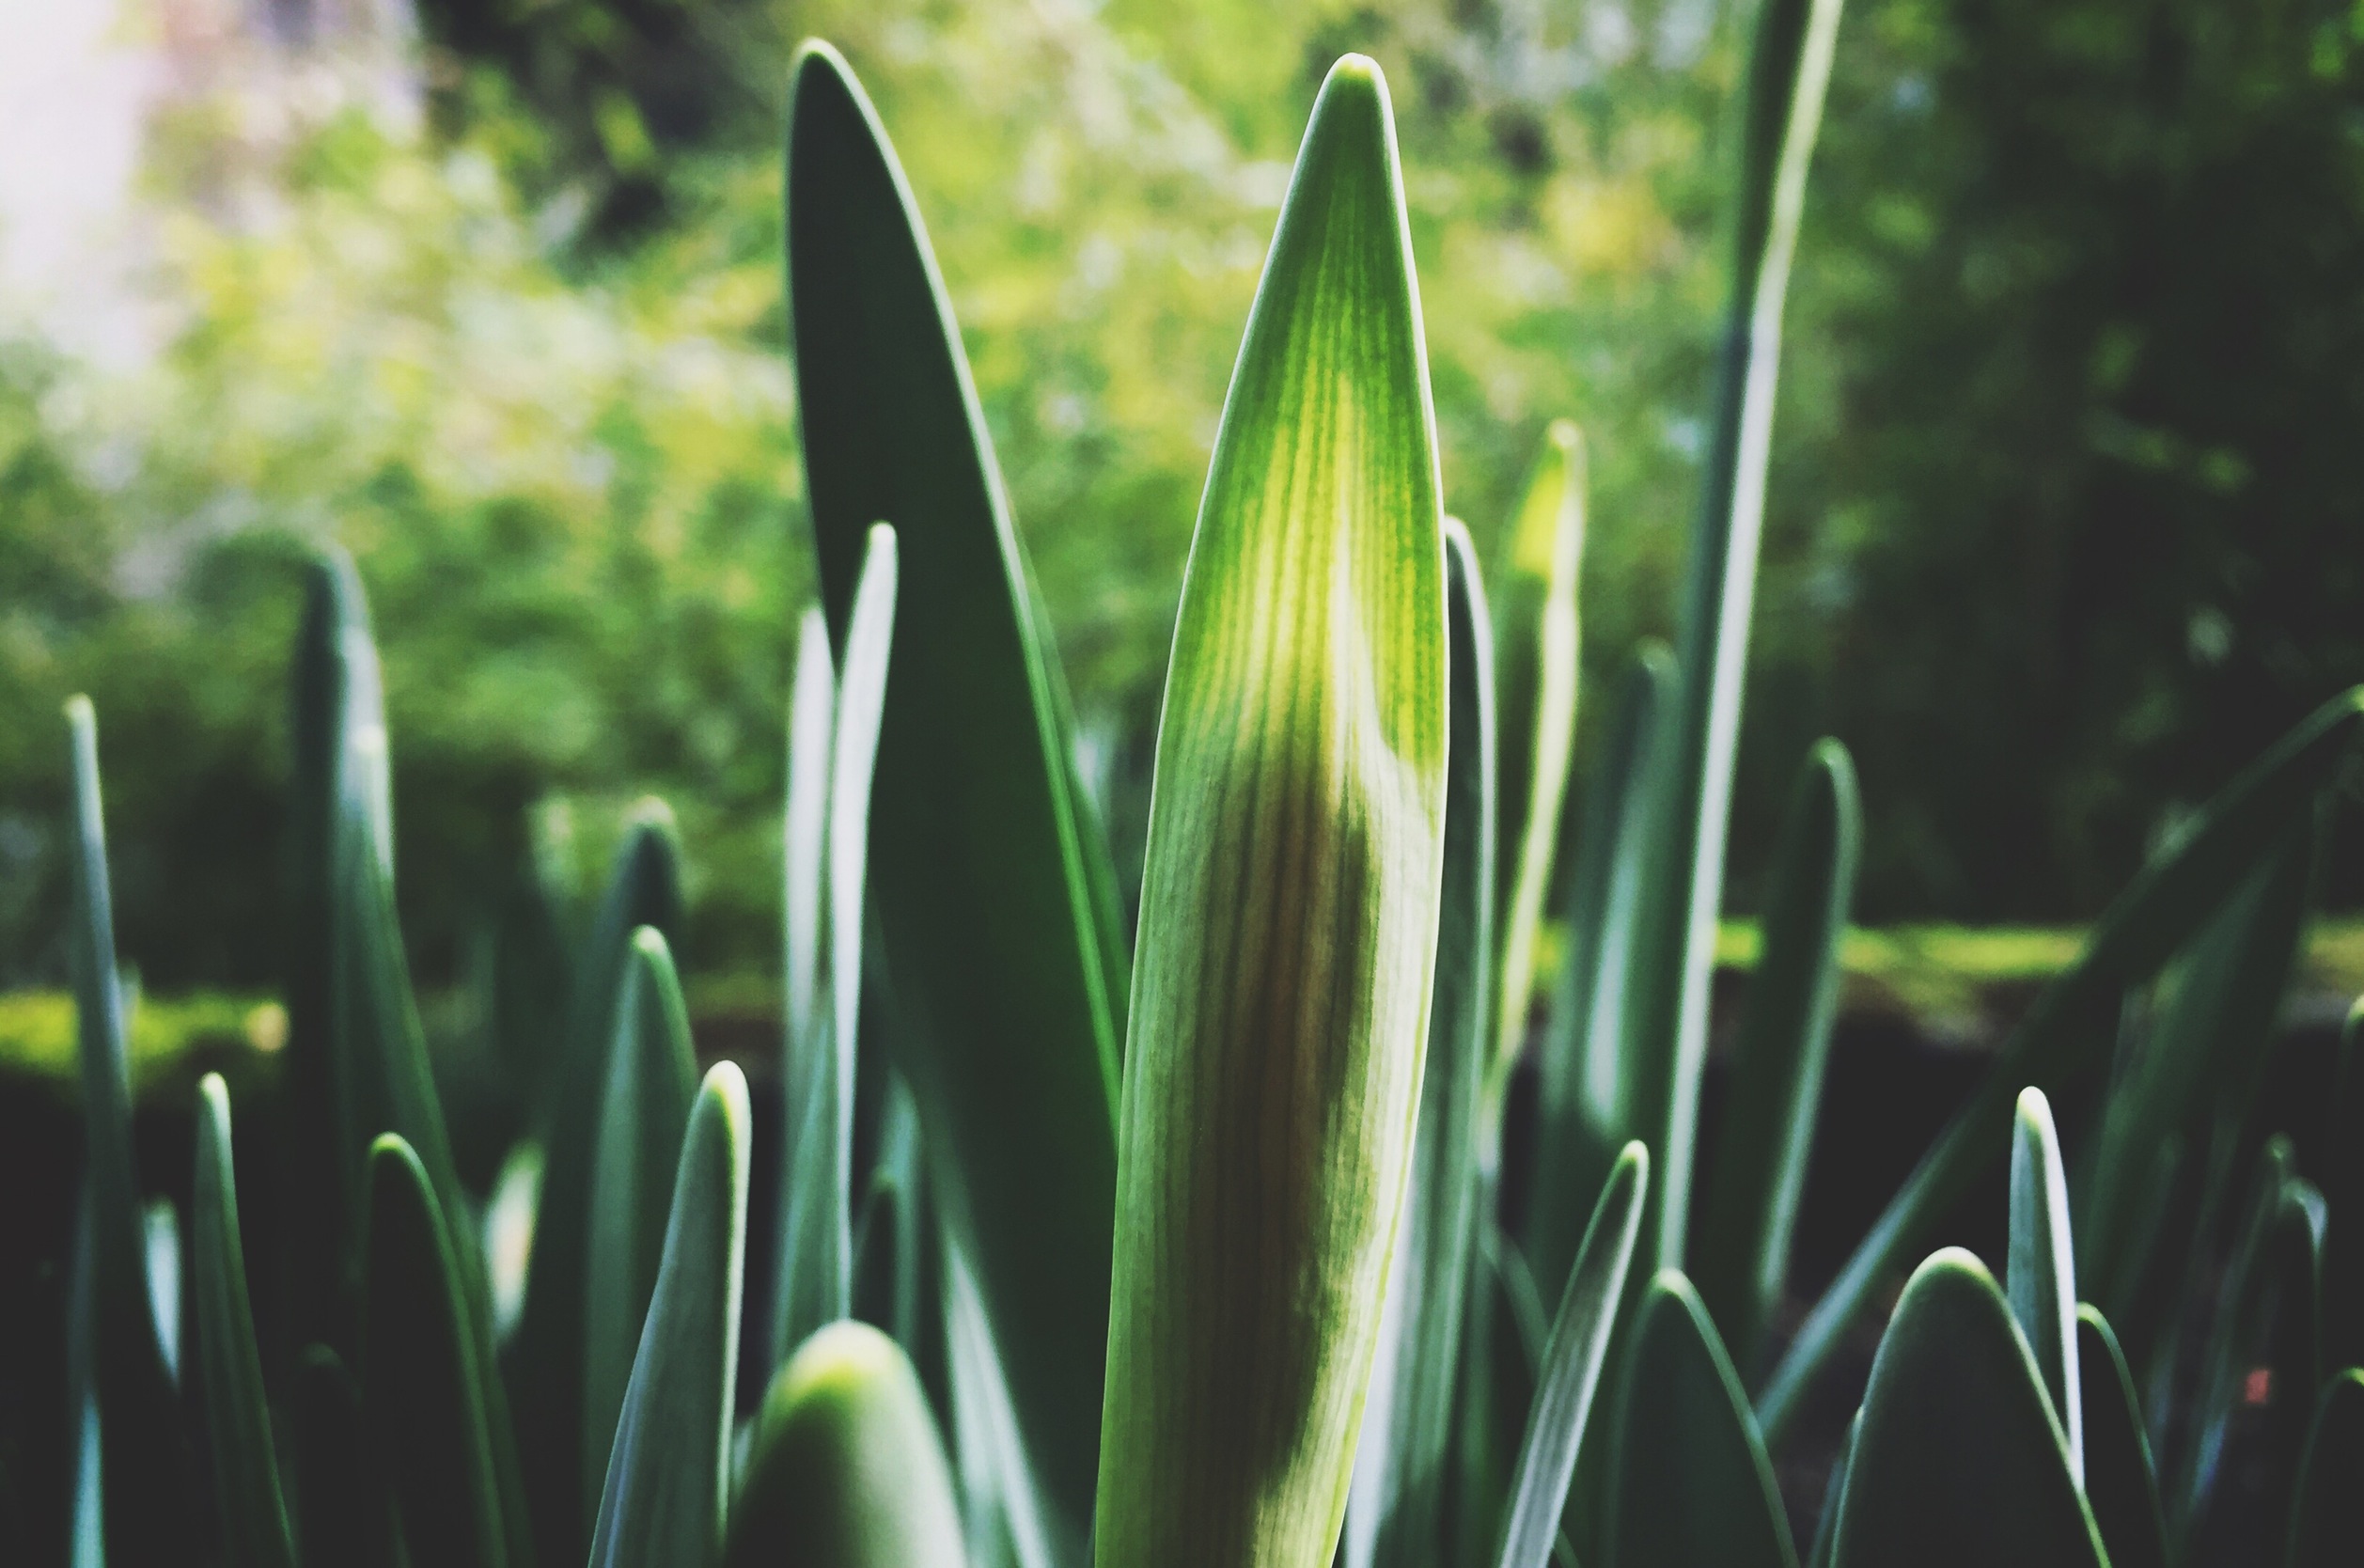
grass, growth, plant, field, sunlight, leaf, flower, environment, spring, green, natural, fresh, botany, flora, season, sprout, ecology, gardening, easter, flowering plant, grass family, plant stem, land plant